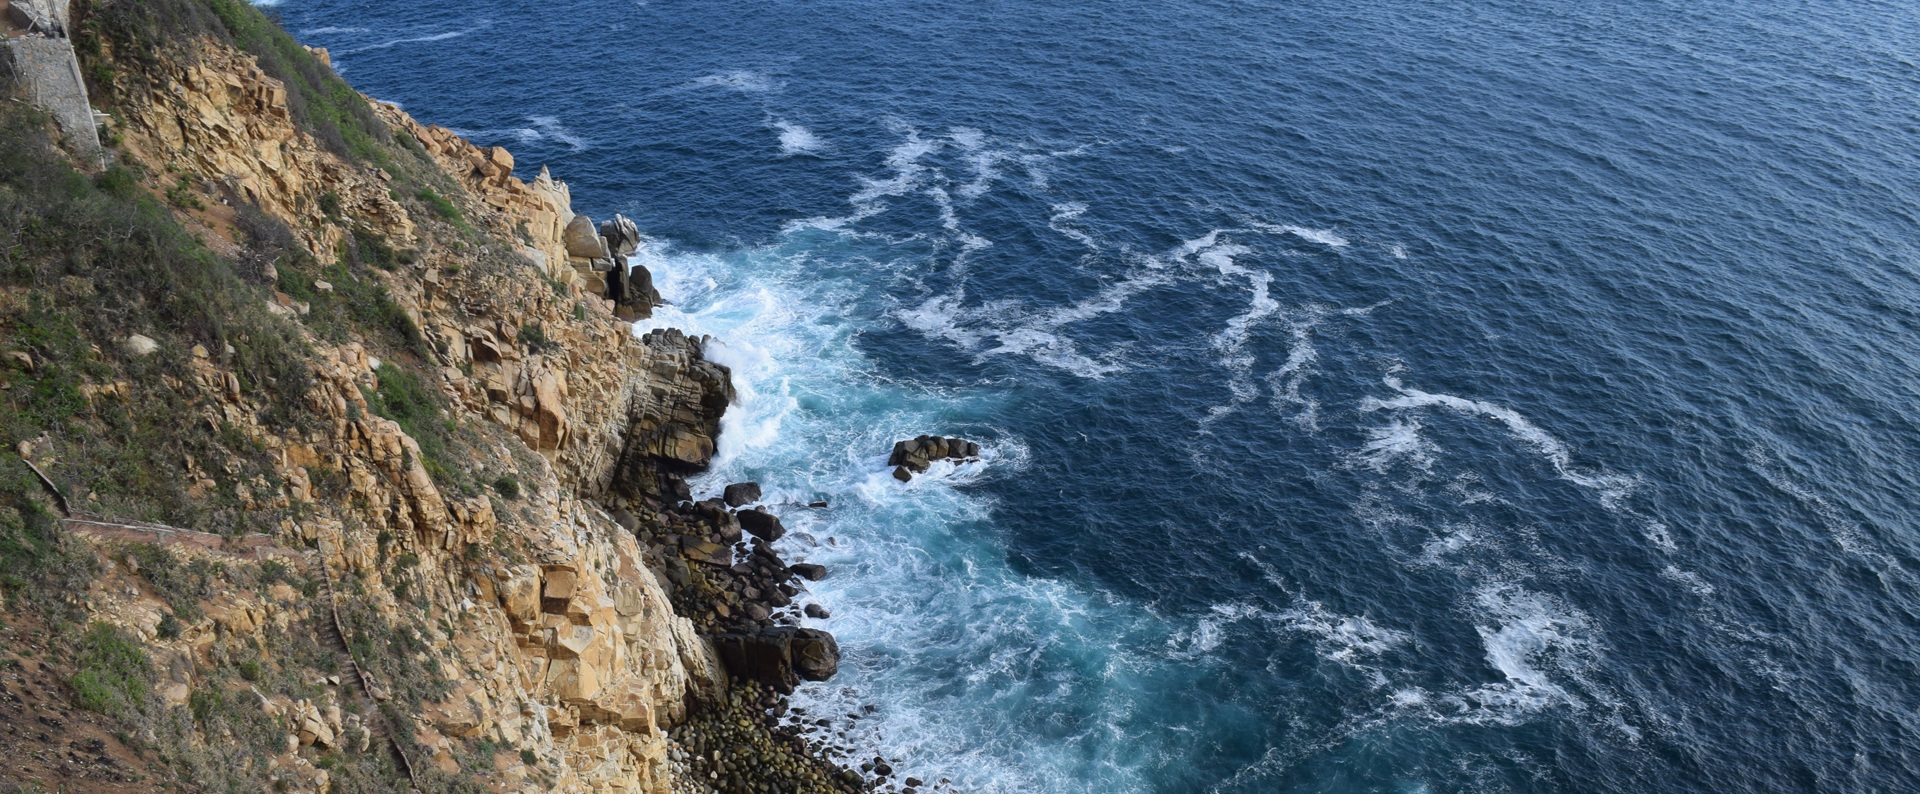
sea, coast, water, nature, ocean, shore, wave, vacation, travel, cliff, scenic, tropical, blue, terrain, mexico, pacific, cape, acapulco, geological phenomenon, wind wave